2021 West Bengal Legislative Assembly election

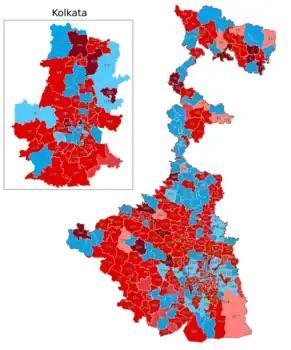
Map of the seat sharing arrangement between the parties of the Sanjukta Morcha for the 2021 West Bengal Legislative Assembly election.

The election schedule was announced on 26 February 2021, and the election was held in eight phases from 27 March 2021 to 29 April 2021. Votes were counted on 2 May 2021. On the day of announcement, the ECI declared that physically disabled and elderly voters would get the benefit of postal voting and the time limit for voting was extended by one hour. Due to polling abnormalities, re-polling for booth number 88 in Jangipara was held in the fourth phase. The elections in Jangipur and Samserganj were adjourned due to the death of the INC candidate in Samserganj and Revolutionary Socialist Party (RSP) candidate in Jangipur. Polling for these two seats was originally rescheduled to 13 May 2021, but as that day was Eid, it was pushed back to 16 May. Later on ECI adjourned polling for both constituencies and it took place on 30 September. Repolling at the Amtali Madhyamik Siksha Kendra polling station in Sitalkuchi was conducted on 29 April, after CISF personnel were fired on 10 April.